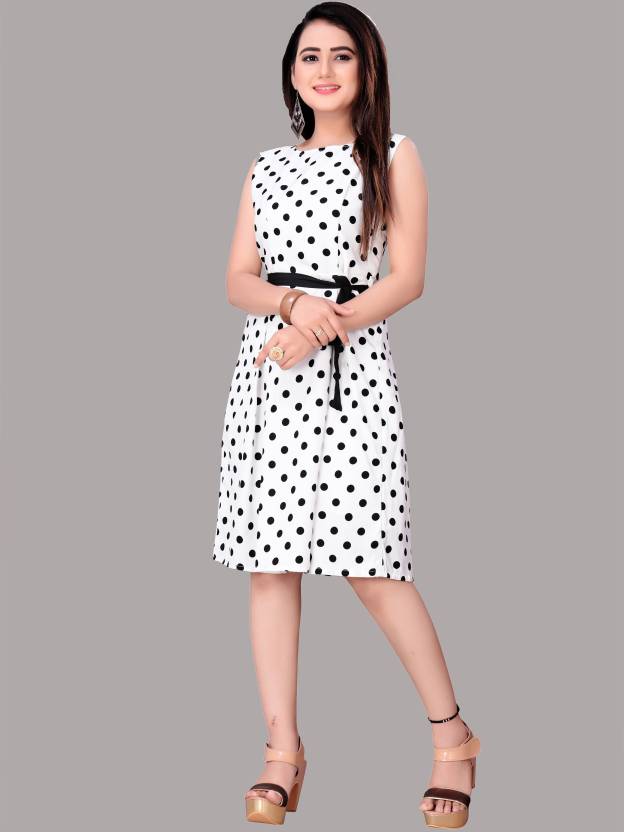
Product: Women A-line White Dress
Price: ₹298
Colors: White
Pattern: Floral Print, Printed
Description: This is striped and Floral printed western dress which is made of fine quality crepe fabric and also it is stitched as western look. belt which is create tredy look on your outfit. stripe and Floral printed western dress has knee length a-line and flared dress is available it can wear causual, party, function etc it is unique in pattern and 3/4th sleeve and sleeveless is available fabric is soft so it is comfortable to all day. we have also manufacture wester wear dress , party wear dress , one piece dress , bodycon dress , long gown , printed kurti , straight kurti, a-line dress , floral printed dress,low price dress , light weight dress , rayon kurti , straight dress , flared dress , skater dress , striped dress , weatern dress for women ,simple indo western dress , designer , stylist , long , party , wedding , short , kee length , black , blue , casual , bollywood , indian , new , fancy , winter , frock , formal , mini , midi , plus size , beautifull , new , girls dress with unique design
Other details: This is Floral printed western knee length western dress which is made of fine quality crepe fabric and also it is stitched as western look. belt which is create tredy look on your outfit. Floral printed western dress has knee length a-line and flared anarkali dress is available it can wear causual, party, function etc it is unique in pattern and sleeveless is available fabric is soft so it is comfortable to all day. we have also manufacture wester wear dress , party wear dress , one piece dress , bodycon dress , long gown , printed kurti , straight kurti, a-line dress , floral printed dress,low price dress , light weight dress , rayon kurti , straight dress , flared dress , skater dress , striped dress , weatern dress for women ,simple indo western dress , designer , stylist , long , party , wedding , short , kee length , black , blue , casual , bollywood , indian , new , fancy , winter , frock , formal , mini , midi , plus size , beautifull , new , girls dress with unique design